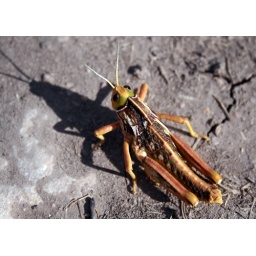
One of life's real natural horrors. A plague of these can strip a green field bare in minutes.Taken in Tunisia.